Johann Stumpf (engineer)

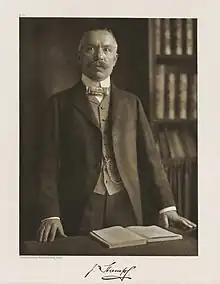
Johann Stumpf

Johann Stumpf of "Technische Hochschule Charlottenburg" (today Technische Universität Berlin) is best known for popularising the uniflow steam engine, in the years around 1909, and his name has always been associated with it. The basic uniflow principle had been invented many years before.